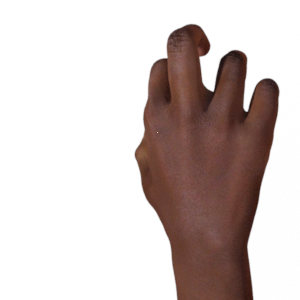
Label: rock